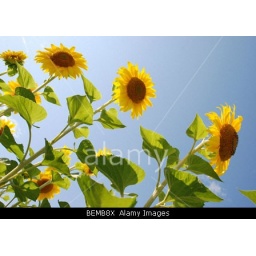
BEMB8X Three sunflowers under the blue sky in a sunny day